Smith S. Turner

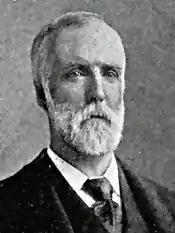

Smith Spangler Turner (November 21, 1842 – April 8, 1898) was a U.S. Representative from Virginia.